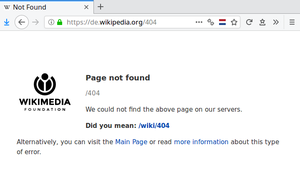
En informatique, le code HTTP permet de déterminer le résultat d'une requête ou d'indiquer une erreur au client. Ce code numérique est destiné aux traitements automatiques par les logiciels de client HTTP. Ces codes d'état ont été définis par la RFC 2616, en même temps que d’autres codes d'état, non normalisés mais très utilisés sur le Web. Ils ont été ensuite étendus par la RFC 7231.